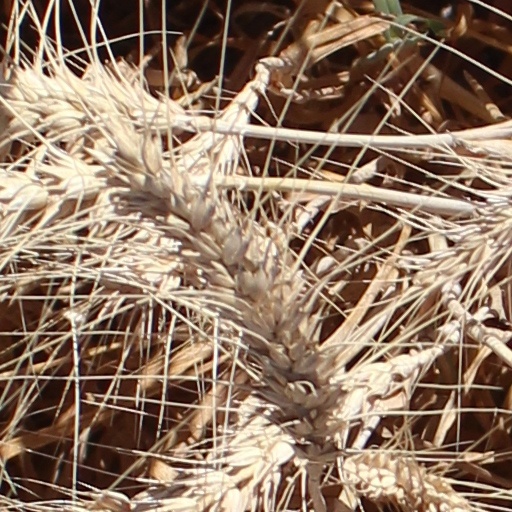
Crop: wheat